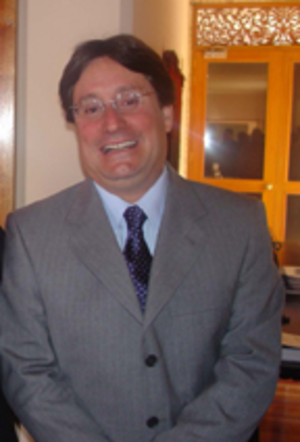
Le poste de vice-président de la République de Colombie est le deuxième poste le plus élevé du pouvoir exécutif en Colombie. Le vice-président est élu au suffrage universel durant la même élection que le président pour la même période et est amené à le remplacer en cas de vacance du poste.